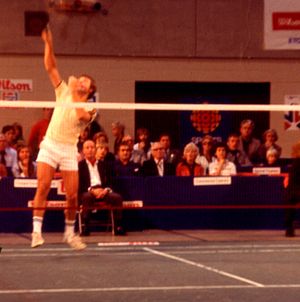
Flemming Delfs
Flemming Delfs ved Canadian Open 1977
Flemming Delfs er en tidligere dansk badmintonspiller.